Stadler Eurolight

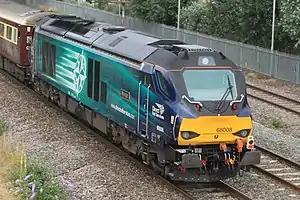
Locomotive 68008 of the Direct Rail Services fleet in the UK

The Stadler Eurolight (known as the Vossloh Eurolight until 2015) is the brand name for a family of 4-axle Bo'Bo' mainline diesel-electric locomotives with sub-20-tonne axleloads for passenger and freight trains produced by Stadler Rail.